Mike Hailwood

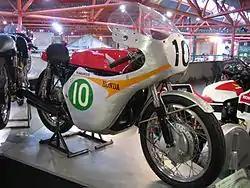
Honda RC162 as ridden by Hailwood in 1961

By 1961, Hailwood was racing for up-and-coming Japanese factory Honda. In June 1961, he became the first man in the history of the Isle of Man TT to win three races in one week when he won in the 125 cc, 250 cc and 500 cc categories. He lost the chance at winning a fourth race when his 350 AJS failed with a broken gudgeon pin whilst leading. Riding a four-stroke, four-cylinder 250 cc Honda, Hailwood won the 1961 250cc world championship.